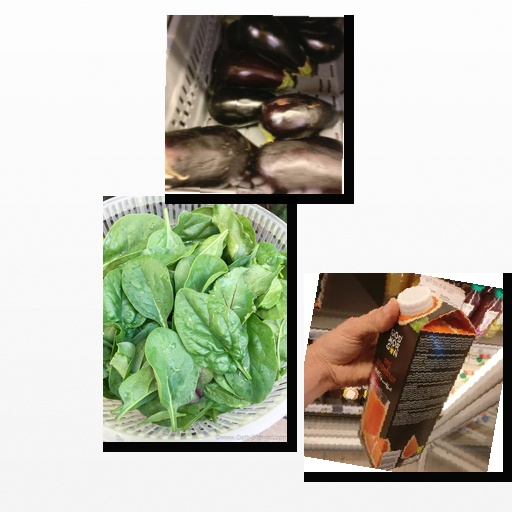
Food items: spinach, eggplant, red_grapefruit_juice